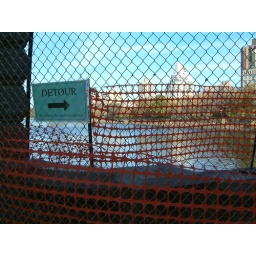
Destruction of the old chain-link fence around the Central Park Reservoir involves staying off parts of the running track